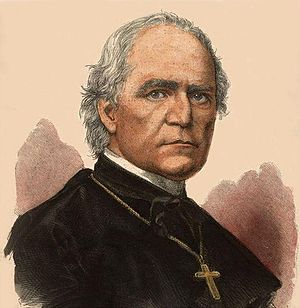
Wilhelm Emmanuel von Ketteler
Wilhelm Emmanuel friherre von Ketteler var katolsk biskop af Mainz og tysk politiker; han tilhørte grundlæggerne af det katolske midterparti.